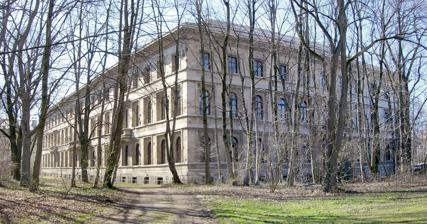
Building: Staatliche Graphische Sammlung München
Country: Germany
Year built: 1874
Haus der Kulturinstitute The Staatliche Graphische Sammlung in Munich (München), Germany, is a large collection of drawings, prints and engravings. It contains 400,000 sheets starting from the 15th century from various artists around the world. Along with Kupferstichkabinett Berlin and Kupferstichkabinett Dresden , it is the most important collection of its kind in Germany. It is owned by the government of Bavaria and located within the Kunstareal , a museum quarter in the city centre of Munich. History Its history dates back to 1758 Charles Theodore, Elector of Bavaria (Carl Theodor von der Pfalz) in the Mannheim Palace with his Kupferstich- und Zeichnungskabinett . In 1794, it was brought to Munich because of French troops. In 1839, parts of the collection were first publicly displayed in the Kupferstich-Kabinett of Alte Pinakothek . In 1874, it became an independent and government-owned museum. In 1905, it was renamed to Königliche Graphische Sammlung . In 1917, the inventory was moved to Neue Pinakothek until 1944. In 1949, it was renamed to Staatliche Graphische Sammlung and relocated to Münchner Haus der Kulturinstitute . In 2002, the Graphische Sammlung has own exhibition areas in the Pinakothek der Moderne for temporary exhibitions ( Sonderausstellungen ). Inventory Albrecht Dürer - Life of the Virgin The Graphische Sammlung owns 350,000 prints and 45,000 drawings of Gebrüder Asam , Georg Baselitz , Max Beckmann , Joseph Beuys , Salvador Dalí , Otto Dix , Albrecht Dürer , Max Ernst , Anselm Feuerbach , Caspar David Friedrich , Vincent van Gogh , El Greco , Matthias Grünewald , Olaf Gulbransson , Ignaz Günther , Jörg Immendorff , Wassily Kandinsky , Paul Klee , Gustav Klimt , Käthe Kollwitz , Roy Lichtenstein , Max Liebermann , René Magritte , Édouard Manet , Andrea Mantegna , Franz Marc , Henri Matisse , Pius Ferdinand Messerschmitt , Michelangelo , Edvard Munch , Emil Nolde , Albert Oehlen , Claes Oldenburg , Pablo Picasso , Rembrandt , Peter Paul Rubens , Carl Spitzweg , Leonardo da Vinci , and Andy Warhol among others. See also Pinakothek der Moderne § Collection of works on paper List of museums in Germany Sources The initial version of this article is based upon the German language edition of Wikipedia at de:Staatliche Graphische Sammlung München , 2010-06-01. Further reading Dürer to de Kooning. 100 Master Drawings from Munich . Morgan Library & Museum: Hirmer, Munich. 2012. ISBN 978-3777455211 . External links Staatliche Graphische Sammlung München Media related to Staatliche Graphische Sammlung München at Wikimedia Commons v t e Kunstareal district in Munich Königsplatz Glyptothek & Staatliche Antikensammlung Lenbachhaus Alte Pinakothek Neue Pinakothek Pinakothek der Moderne Museum Brandhorst Staatliche Graphische Sammlung München Staatliche Sammlung für Ägyptische Kunst 48°08′40″N 11°34′00″E / 48.14444°N 11.56667°E / 48.14444; 11.56667 Authority control databases International ISNI 2 VIAF National Germany United States France BnF data Australia Czech Republic Spain Norway Latvia Vatican Israel Academics CiNii Artists ULAN People ISIL Other IdRef RISM